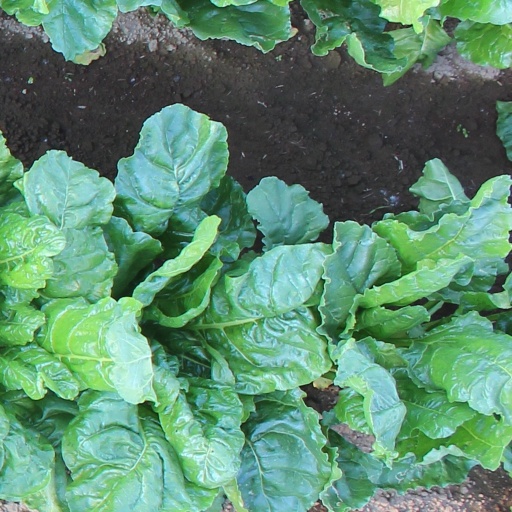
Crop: sugar beet